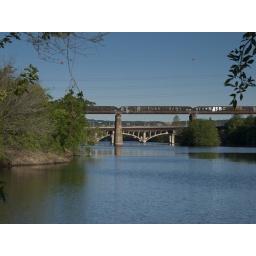
bridges over lady bird lake